John 4

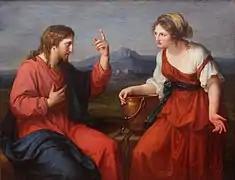
"Christ and the Samaritan Woman at the Well" by Angelica Kauffman, 1796.

While Jesus is waiting for his disciples to return, a Samaritan woman comes to the well and Jesus asks her for a drink. The obvious object of the request is for physical refreshment after the journey, although Neo-Lutheran theologian Ernst Wilhelm Hengstenberg suggests a spiritual interpretation, "Give me spiritual refreshment (by thy conversion)". The woman is surprised that Jesus asks her for a drink and the narrator comments that Samaritans and Jews do not associate. Jesus responds that if she really knew who he was, she would have asked and he would have given her "living water". "Everyone who drinks this water will be thirsty again, but whoever drinks the water I give him will never thirst. Indeed, the water I give him will become in him a spring of water welling up to eternal life." The woman asks for this "water" and Jesus tells her to go and find her husband and bring him back. The woman states she has no husband, and Jesus says that in fact she has had five husbands and is now living with a man who is not her husband. She then perceives that he is a prophet and raises the question of worship. Jesus then teaches her about worshipping God, how it has been done in the past, at certain locations, and how it will be done properly in the future. "Yet a time is coming and has now come when the true worshippers will worship the Father in spirit and truth, for they are the kind of worshippers the Father seeks. God is spirit, and his worshippers must worship in spirit and in truth." The woman then says that the messiah will come and explain all. Jesus declares that he is the messiah: "I who speak to you am He”.